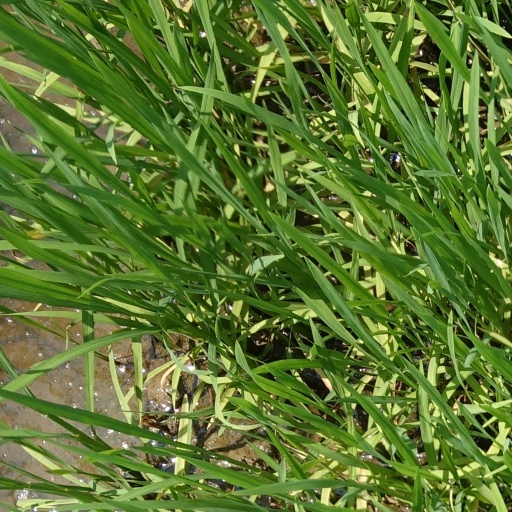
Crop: rice